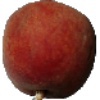
Label: Peach 1